Alona Bondarenko

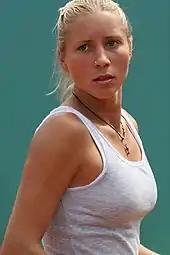
Bondarenko at the 2008 French Open

Alona Volodymyrivna Bondarenko Dyachok (born 13 August 1984) is a Ukrainian former tennis player. Her sisters Valeria and Kateryna Bondarenko are also tennis players.